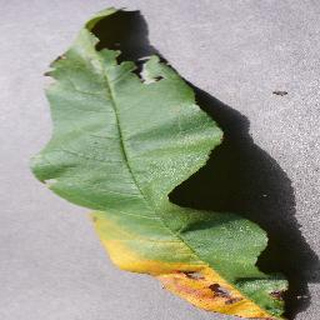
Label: peach_bacterial_spot